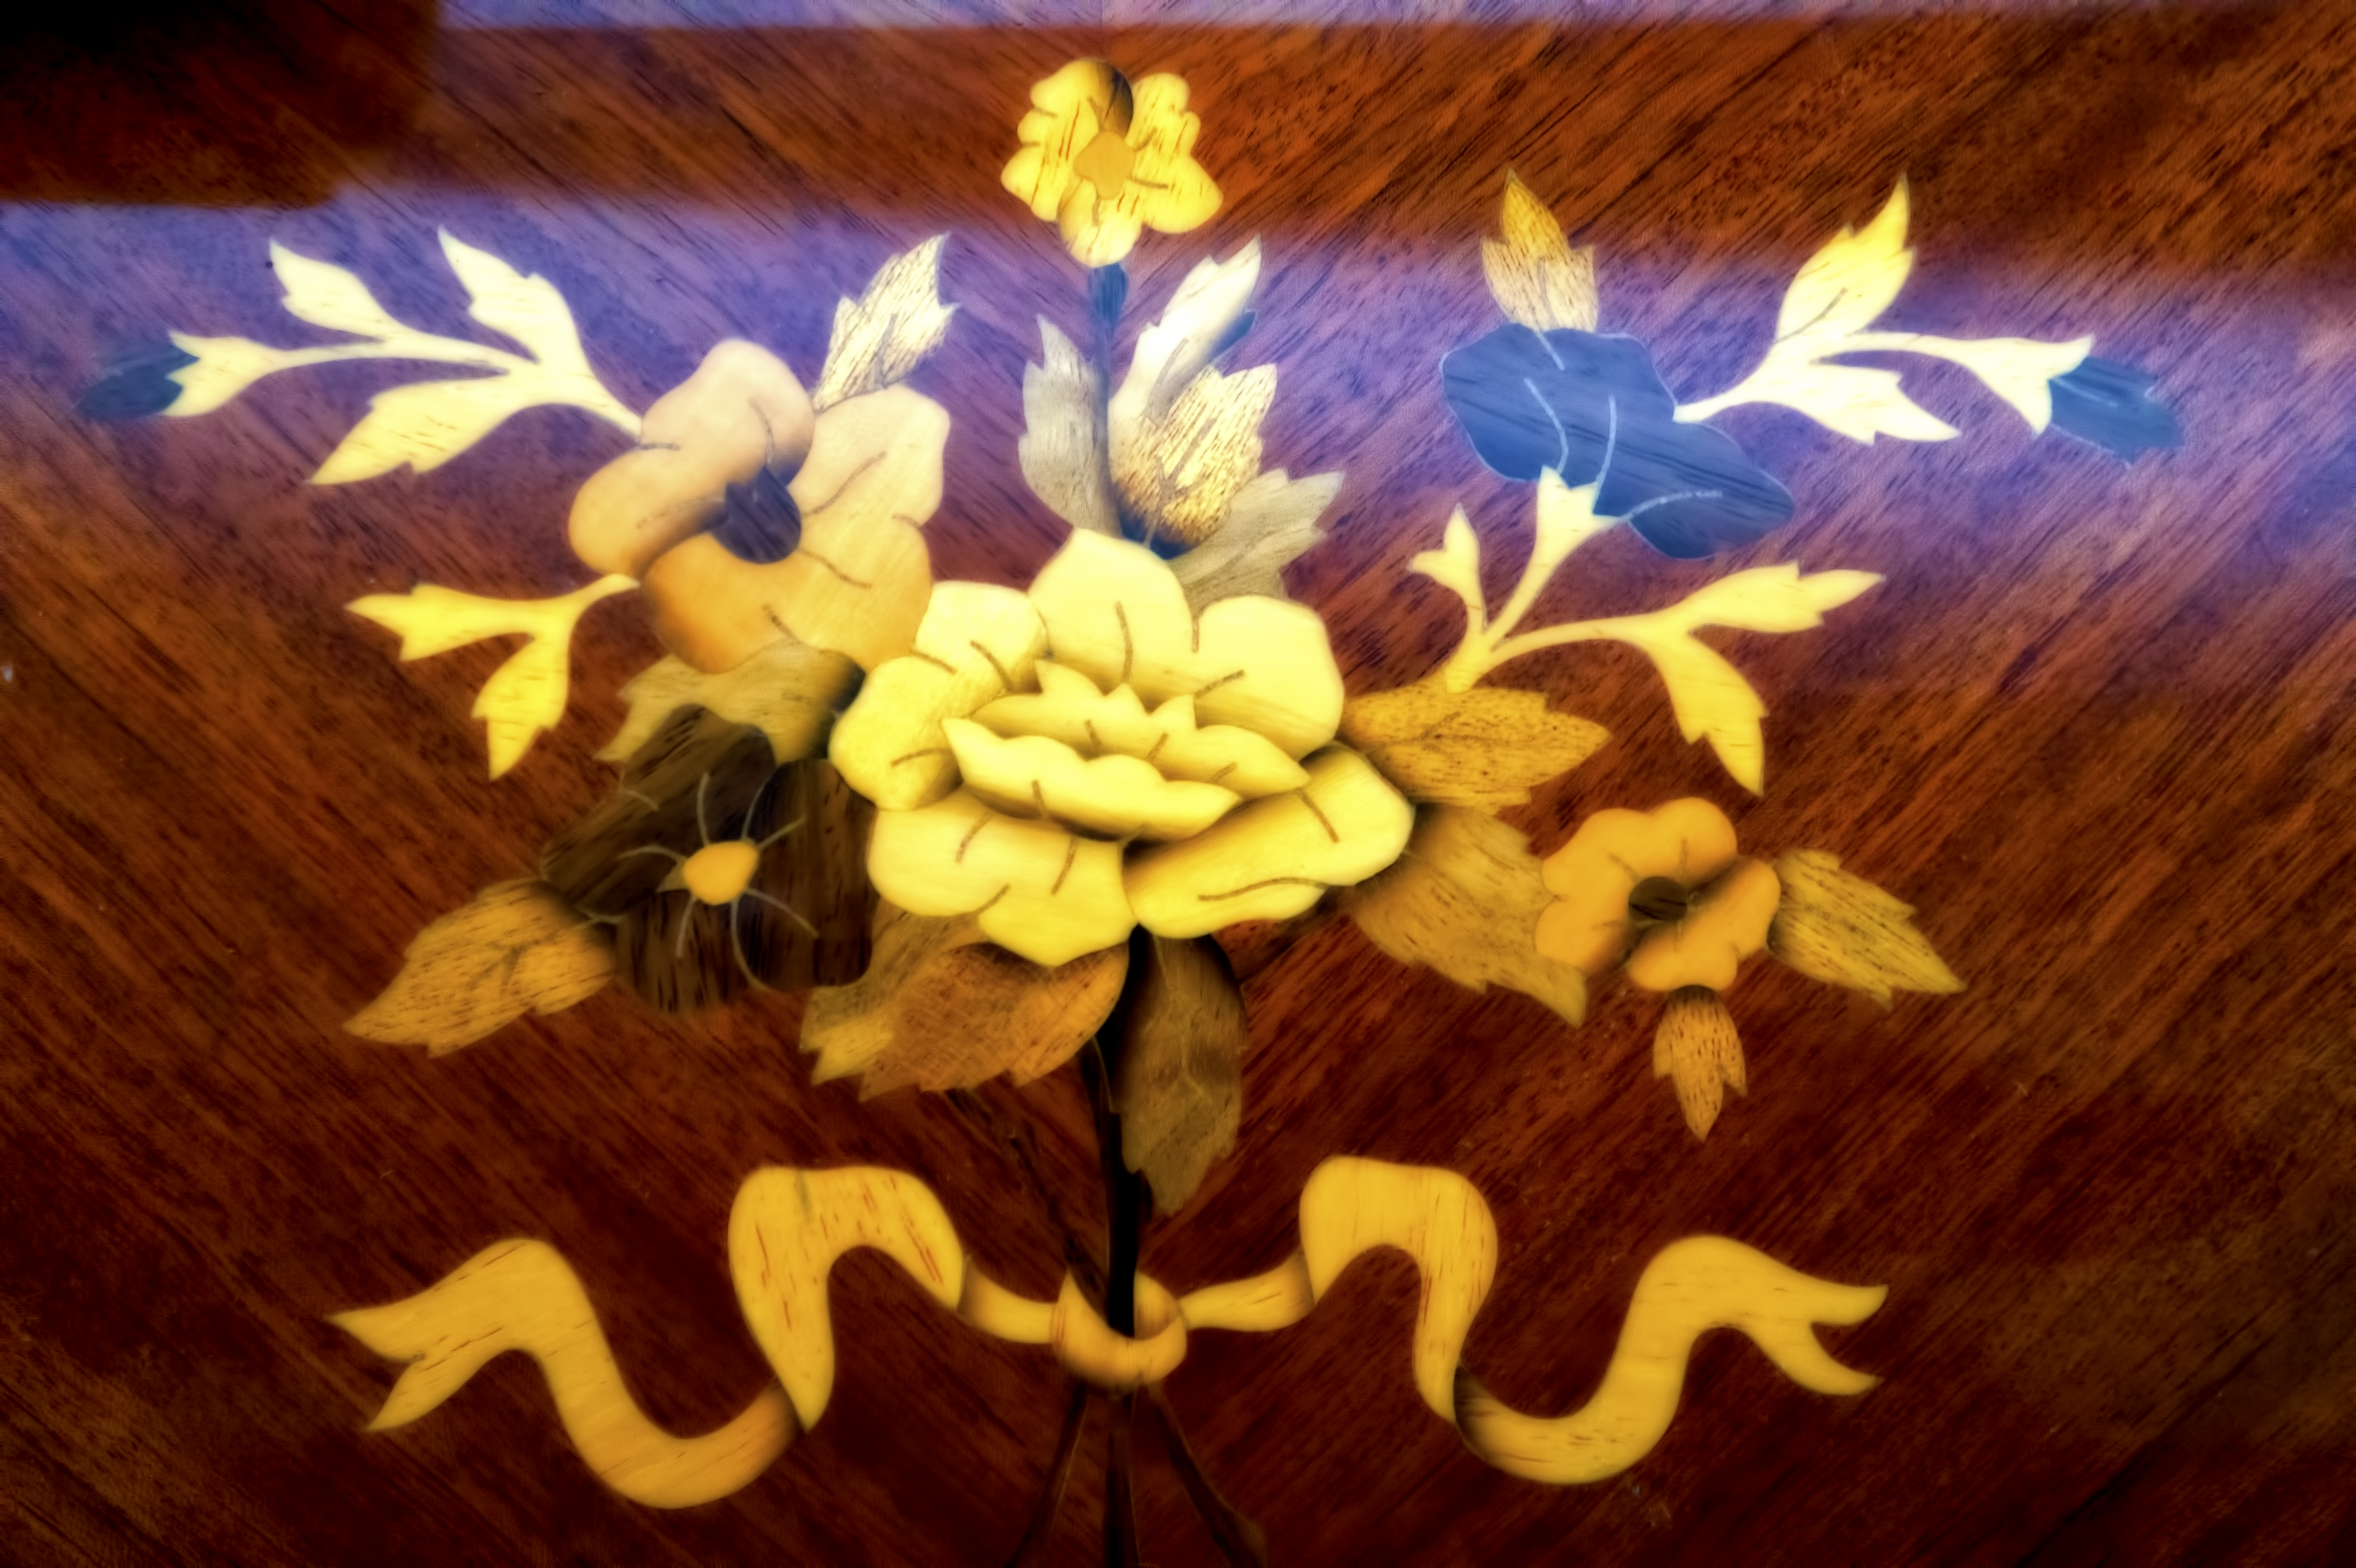
old, decoration, furniture, chest, cool image, finland, drawers, cool photo, i, sipoo